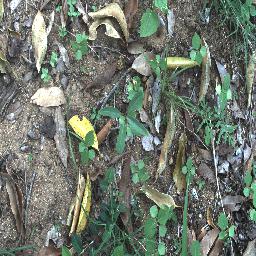
Label: rubber_vine